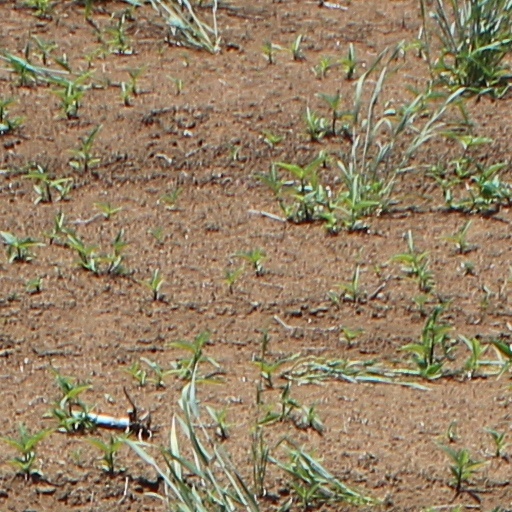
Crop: wheat